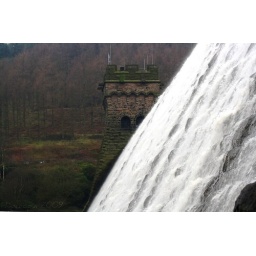
West tower with the water cascading over the dam